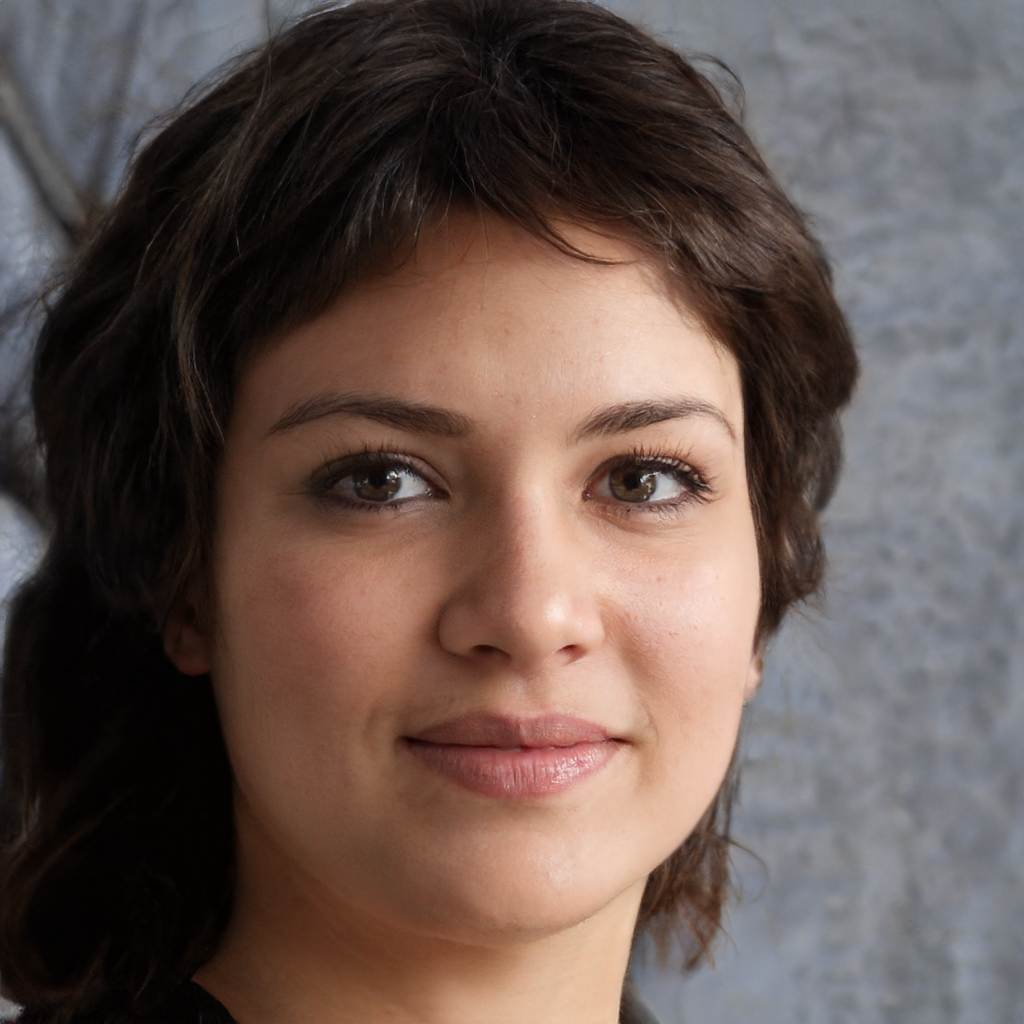
Gender: Female